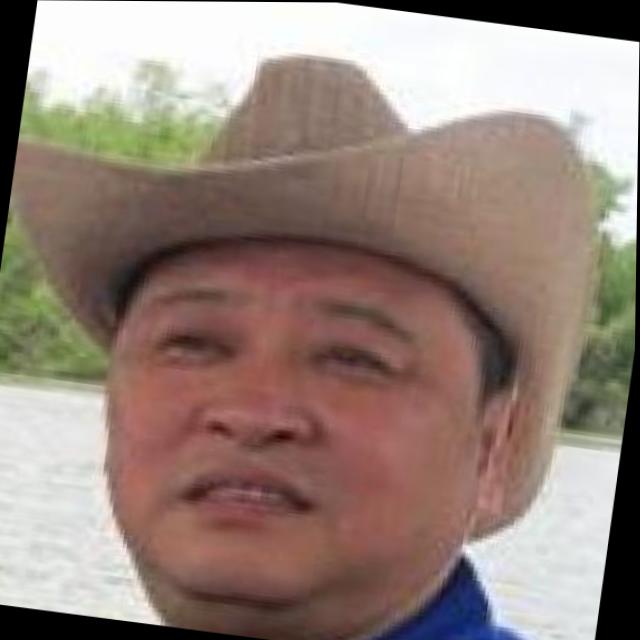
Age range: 45-64